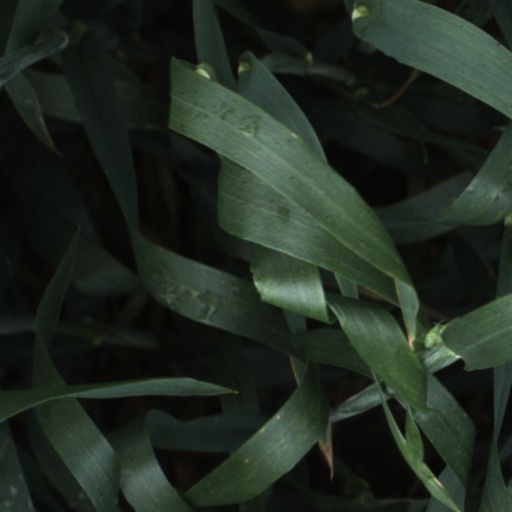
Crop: wheat